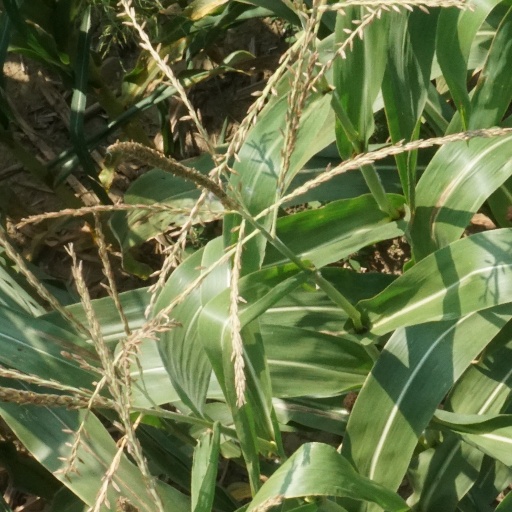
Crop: maize; corn